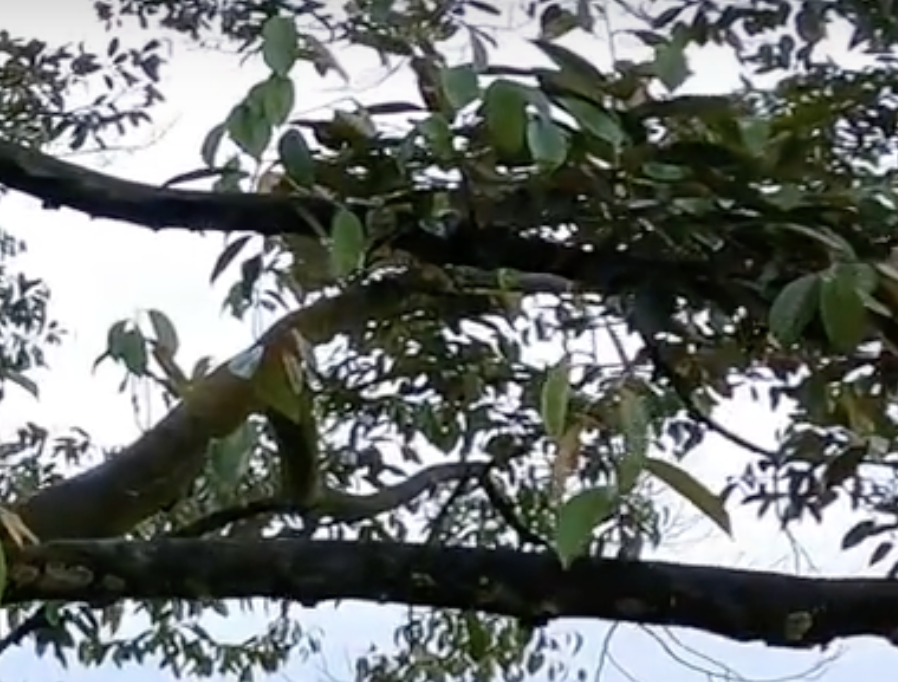
Label: sooty_mold